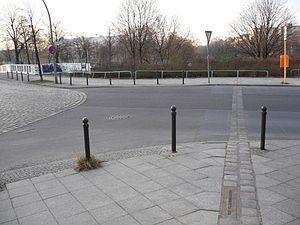
Le mur de Berlin, « mur de la honte » pour les Allemands de l'Ouest et officiellement appelé par le gouvernement est-allemand « mur de protection antifasciste », est érigé en plein Berlin dans la nuit du 12 au 13 août 1961 par la République démocratique allemande, qui tente ainsi de mettre fin à l'exode croissant de ses habitants vers la République fédérale d'Allemagne.